John Clay (chaplain)

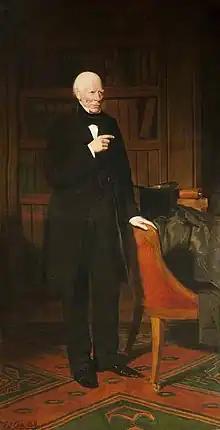
Thomas Batty Addison, recorder of Preston

Preston gaol was under the control of Lancashire magistrates, whose leader was the chairman of quarter sessions. Initially that was Sir Thomas Dalrymple Hesketh, 3rd Baronet, intermittently an ally of Clay. His successor was Thomas Batty Addison, a solid supporter. In Clay's early years the treadmill was introduced, which he concluded was useless. He clashed with Liddell, and for about two years there was a stand-off. Liddell in the end left, after he was criticised in public for using a scold's bridle. He may have lost the magistrates' confidence by leniency to poachers.